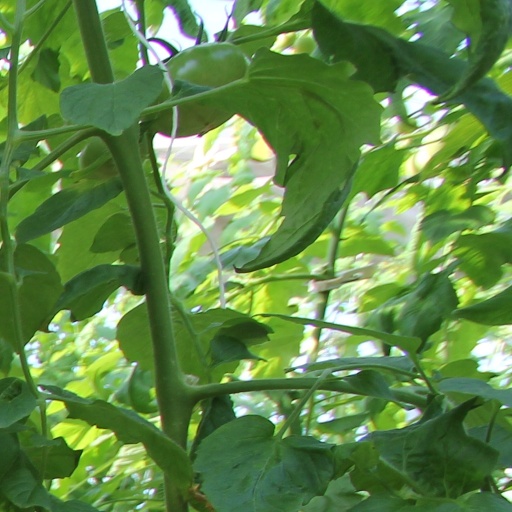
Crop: tomato